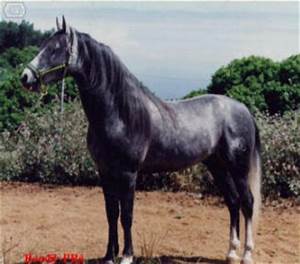
Label: cavallo